Roble Hall

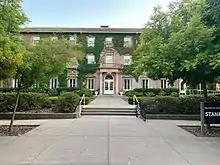
The front entrance of Roble Hall in August 2022

Roble Hall is a dormitory at Stanford University. It was built in 1917 to house women students. It is the oldest dormitory at Stanford that is still in use as a dormitory. It takes its name from the Spanish word for oak tree, although its pronunciation has been anglicized from “robe-leh” to “robe-lee”.